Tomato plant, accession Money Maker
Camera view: bottom (45 deg); turntable rotation: 240 degrees
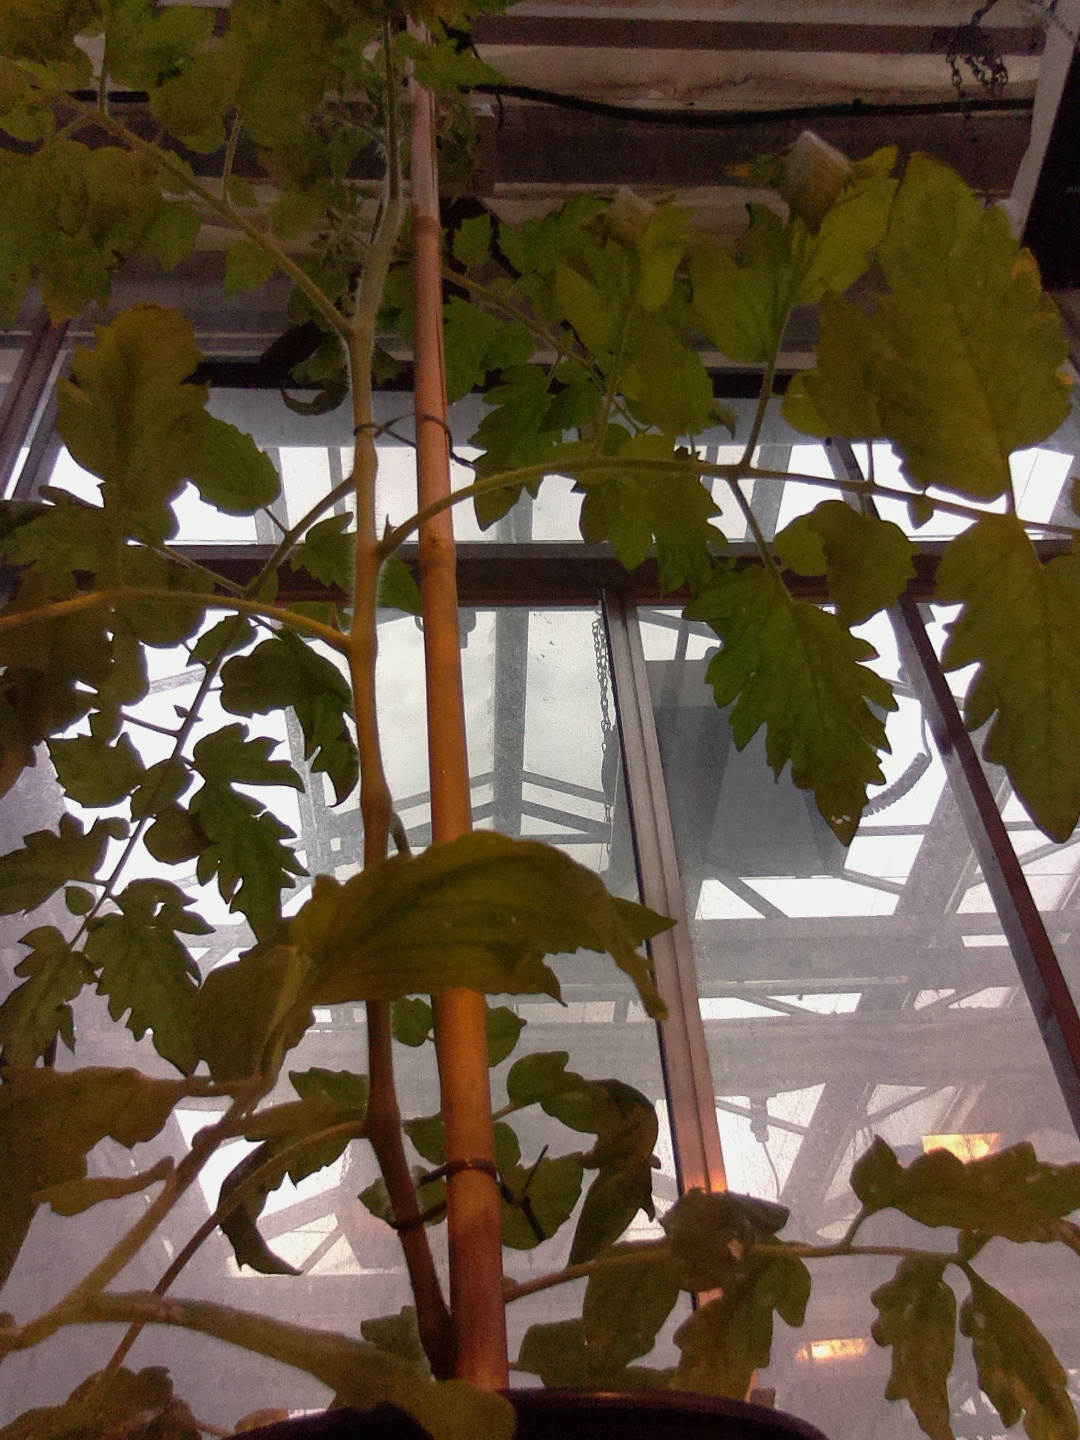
BBCH growth stage 61: 10%-20% of flowers open